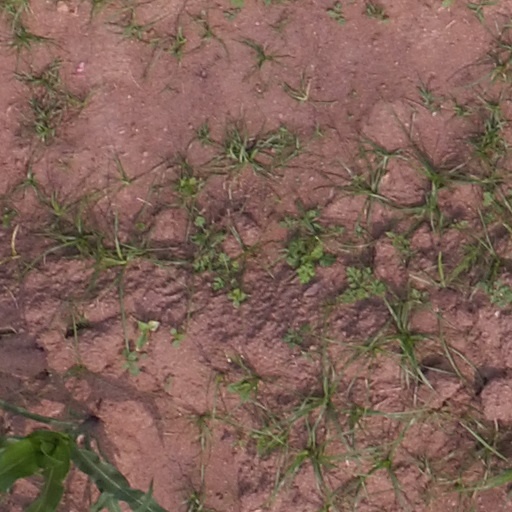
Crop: maize; corn